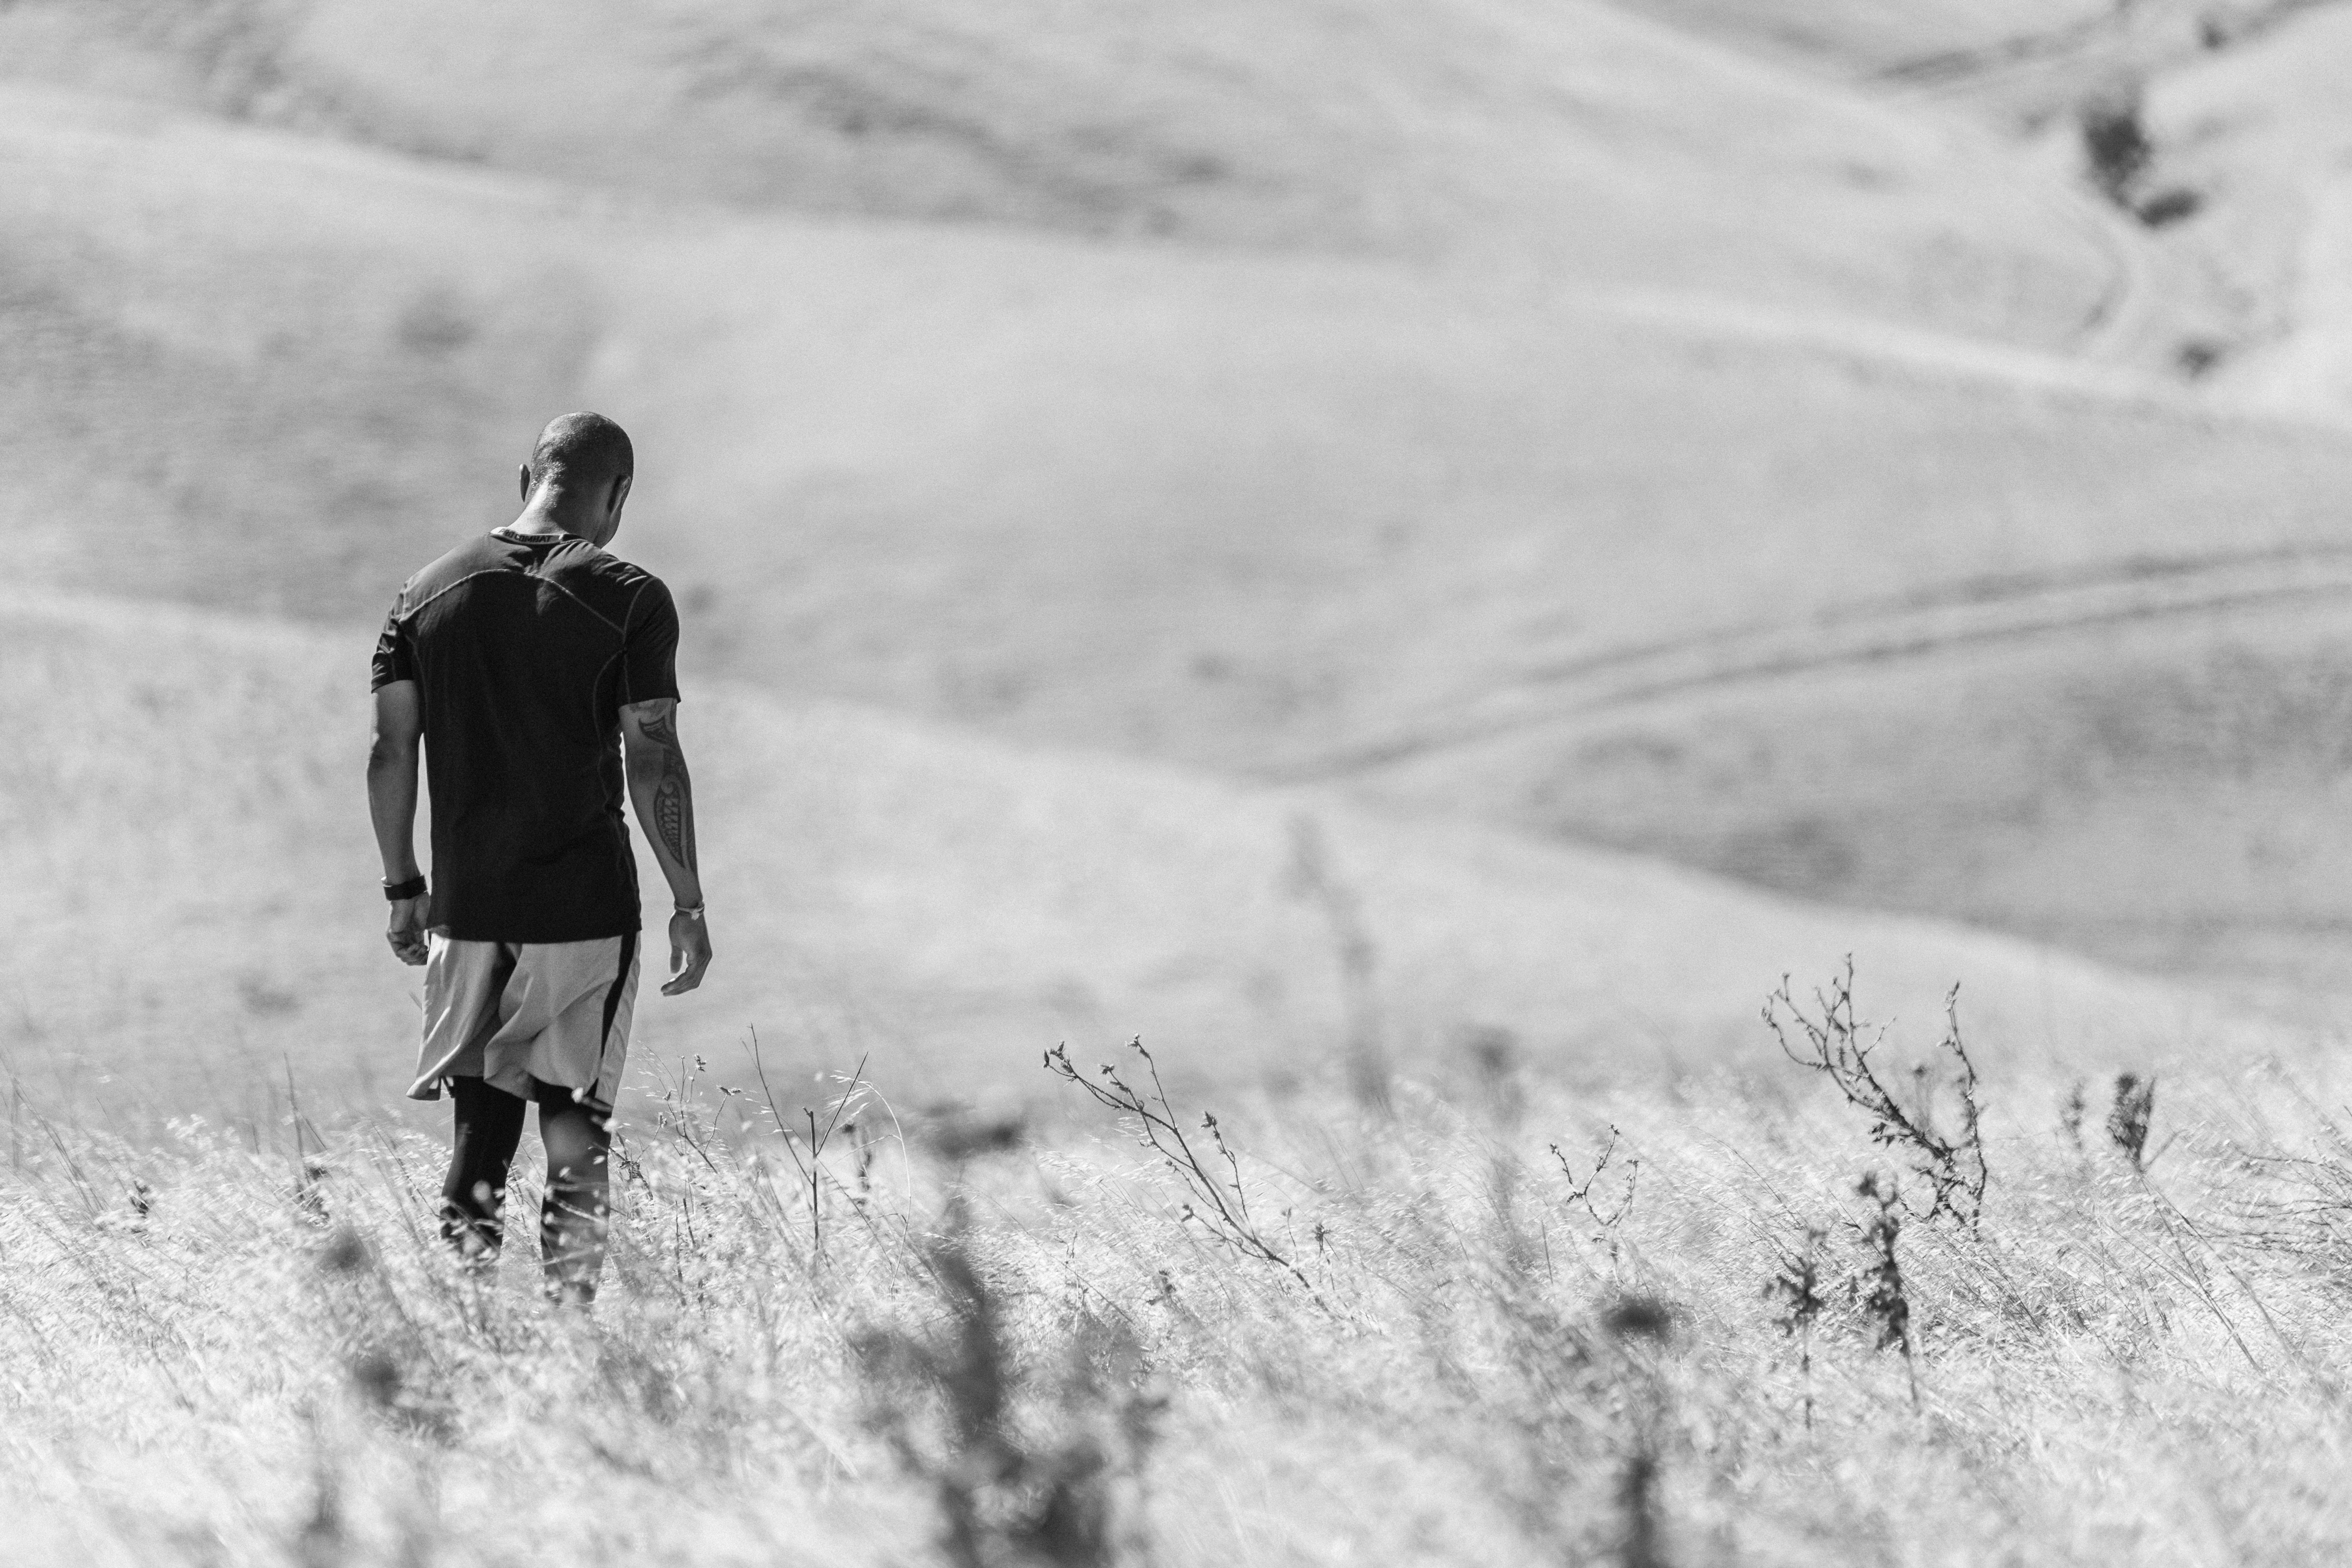
sand, mountain, snow, winter, black and white, white, photography, weather, monochrome, season, monochrome photography